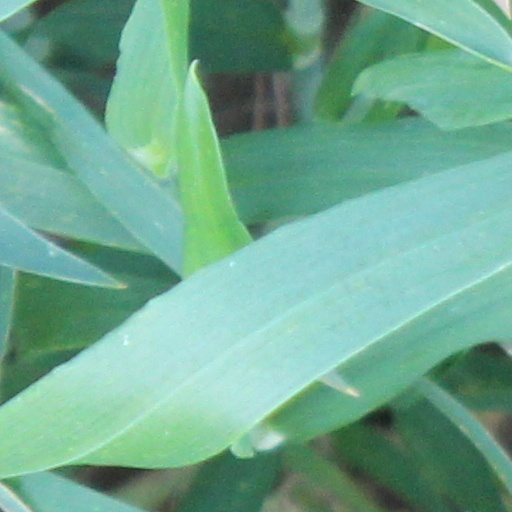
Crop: wheat